November 2016 Diyarbakır bombing

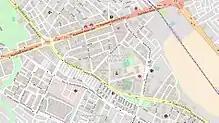
Diyarbakır

The November 2016 Diyarbakır bombing was an explosion near a police building in Bağlar, Diyarbakır in Turkey, on 4 November. The bomb killed at least 11 people, including two policemen. Both the Islamic State of Iraq and the Levant and the Kurdistan Freedom Hawks claimed responsibility for the bombing.